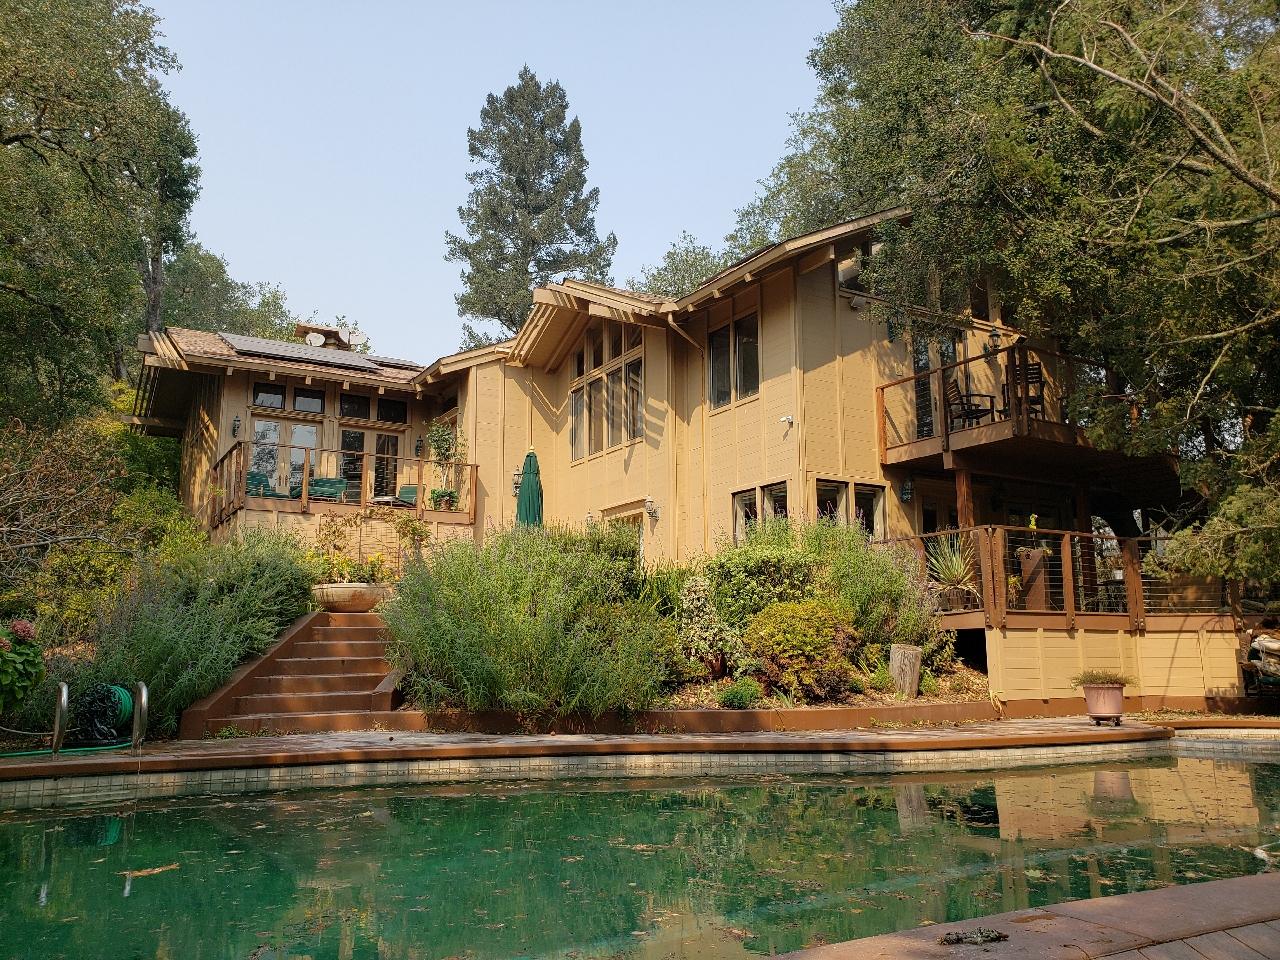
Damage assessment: affected